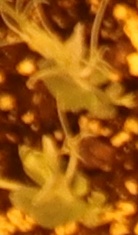
Label: Field Pea